Iranian Embassy siege

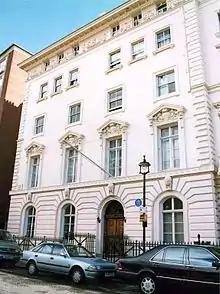
The front of 14 Prince's Gate, head office of the Royal College of General Practitioners, which was used as a base by the SAS during the siege.

Early in the morning of 1 May, the gunmen ordered one of the hostages to telephone the BBC's news desk. During the call, Oan took the receiver and spoke directly to the BBC journalist. He identified the group to which the gunmen belonged and stated that the non-Iranian hostages would not be harmed, but refused to allow the journalist to speak to any other hostages. At some point during the day, the police disabled the embassy's telephone lines, leaving the hostage-takers just the field telephone for outside communication. As the hostages woke up, Chris Cramer, a sound organiser for the BBC, appeared to become seriously ill. He and three other non-Arab hostages had decided one of them must get out, and to do this, he had convincingly exaggerated the symptoms of an existing illness. His colleague, Sim Harris, was taken to the field telephone to negotiate for a doctor. The police negotiator refused the request, instead telling Harris to persuade Oan to release Cramer. The ensuing negotiations between Harris, Oan, and the police took up most of the morning, and Cramer was eventually released at 11:15. He was rushed to hospital in an ambulance, accompanied by police officers sent to gather information from him.